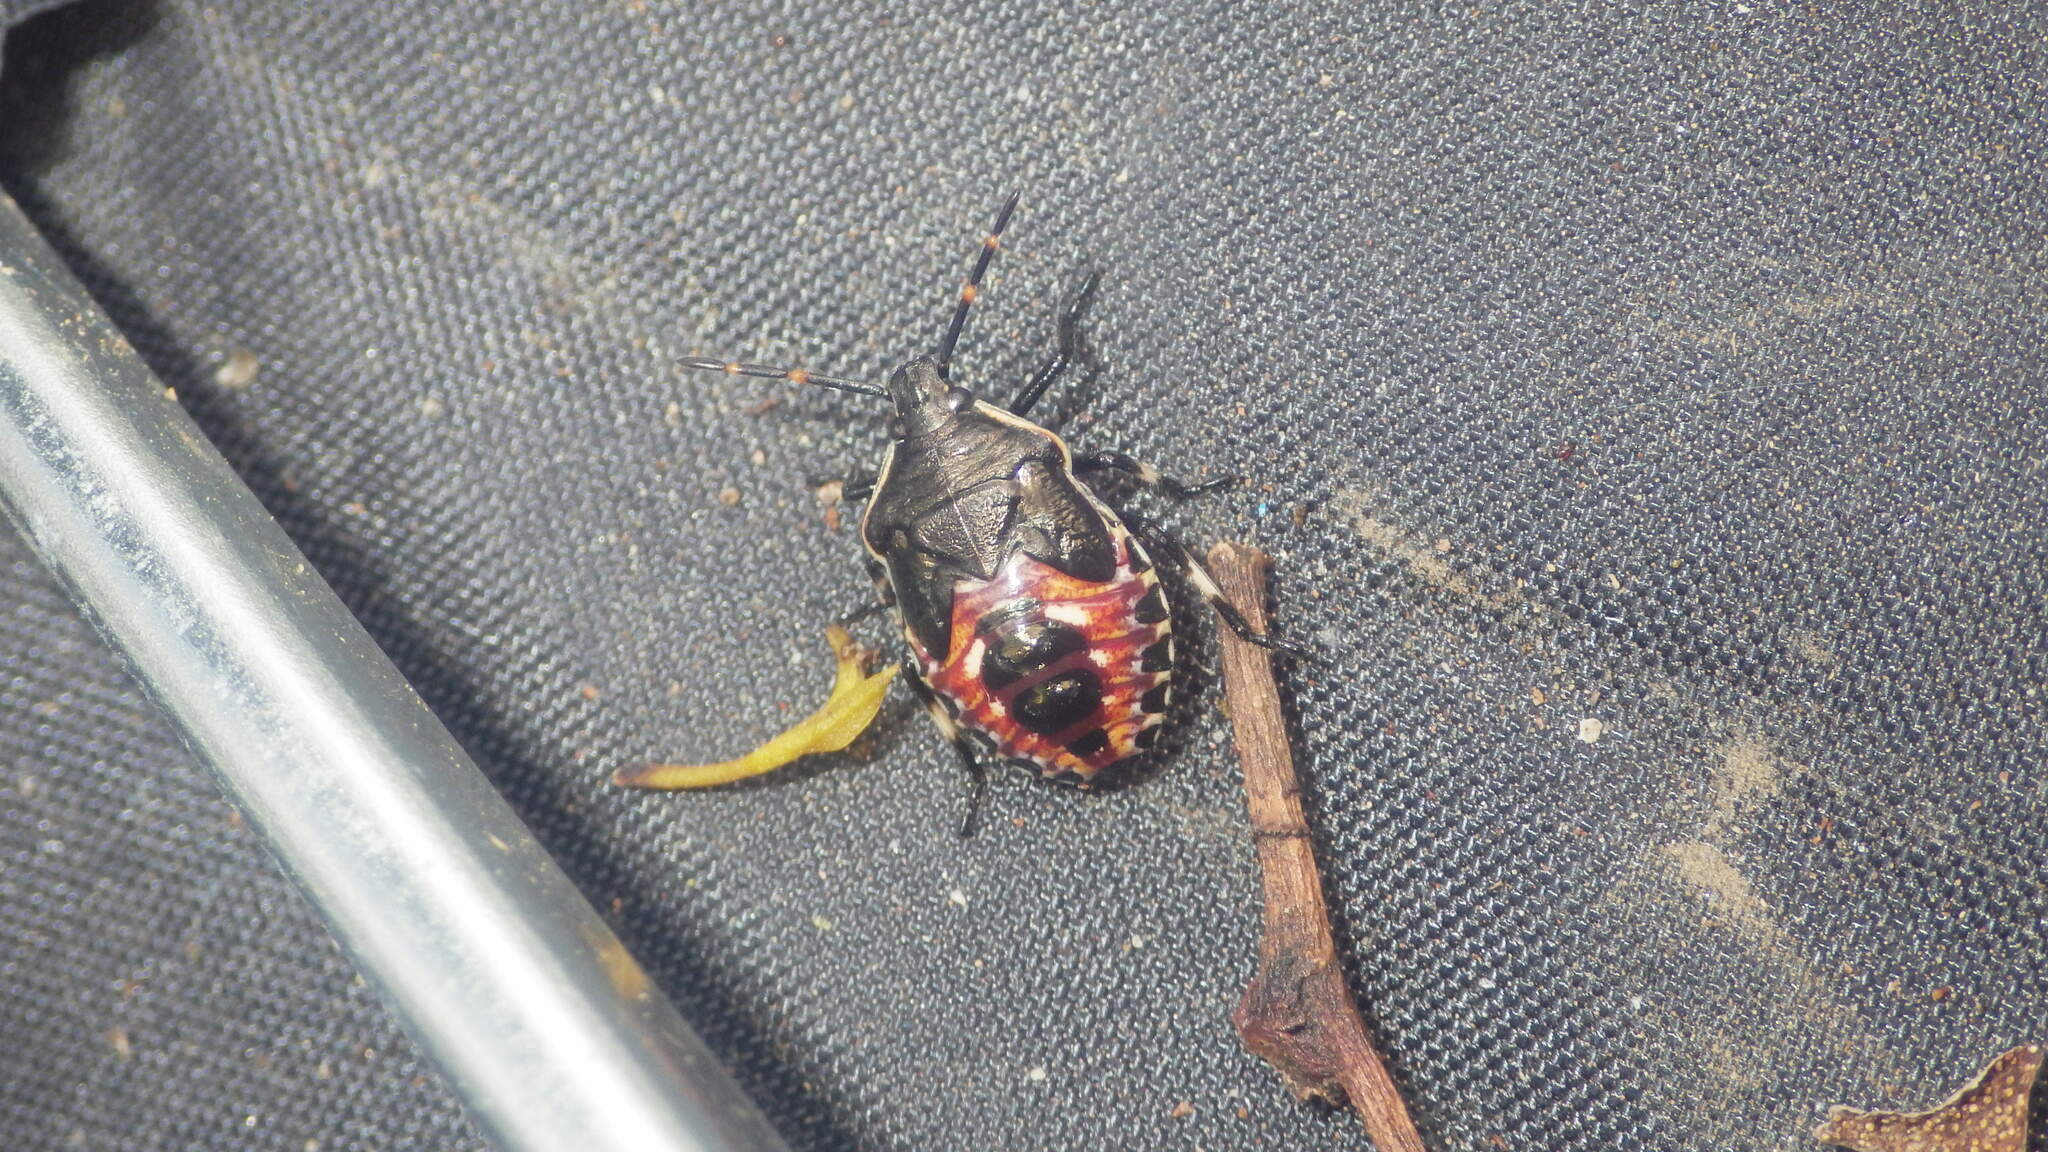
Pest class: stink_bug